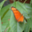
Label: butterfly